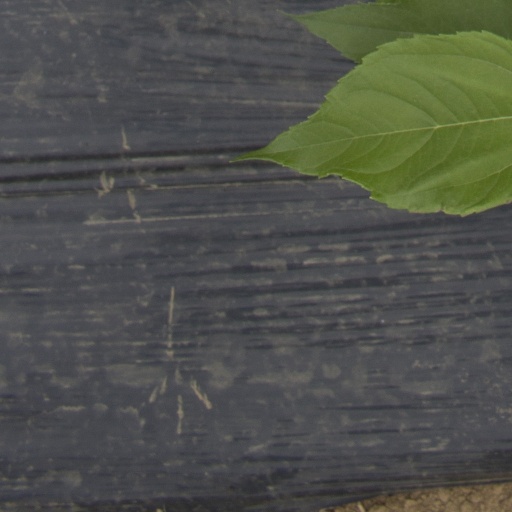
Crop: Jerusalem artichoke